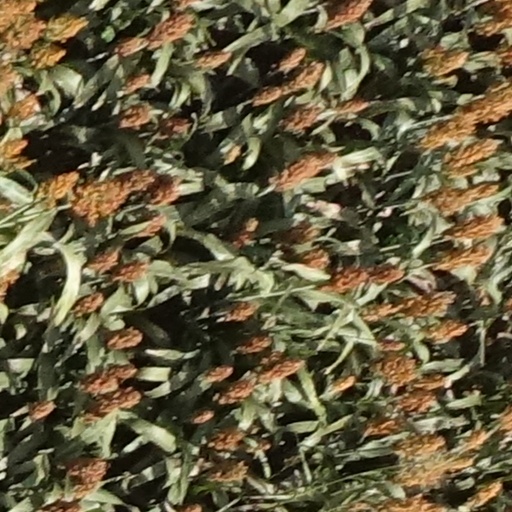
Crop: sorghum